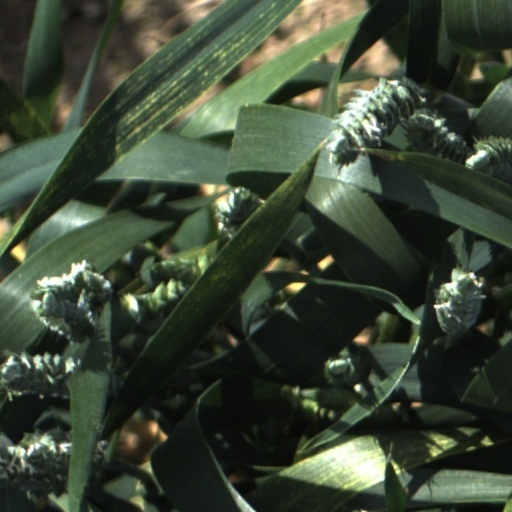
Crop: wheat